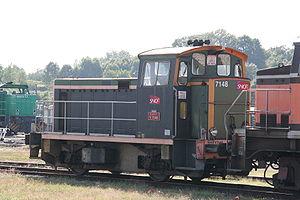
Les Y 7100 sont des locotracteurs diesel mis en service par la SNCF entre 1958 et 1962.
La Société Anonyme des Etablissements Billard & Cie est une entreprise de construction de matériel ferroviaire basée à Tours et spécialisée dans la construction d'autorails légers et de matériels à voie métrique et étroite.
On appelle livrée la décoration extérieure d'un matériel roulant ferroviaire. Au cours de son histoire, depuis 1938, la Société nationale des chemins de fer français a utilisé de nombreuses livrées liées aux modes et aux changements de matériels. Certaines sont des essais sans lendemain sur quelques machines, d'autres sont de véritables marqueurs de l'identité de l'entreprise, par exemple la livrée « béton ».